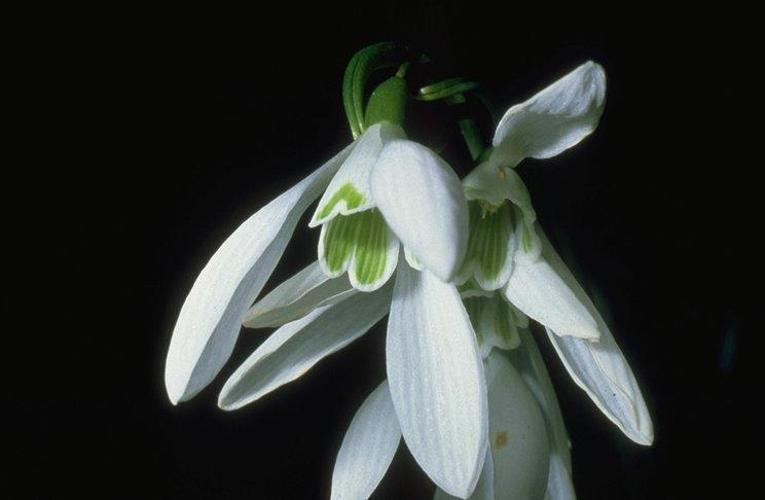
Flower: Snowdrop